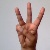
The image shows a hand gesture representing the letter 'W' in Indian Sign Language.